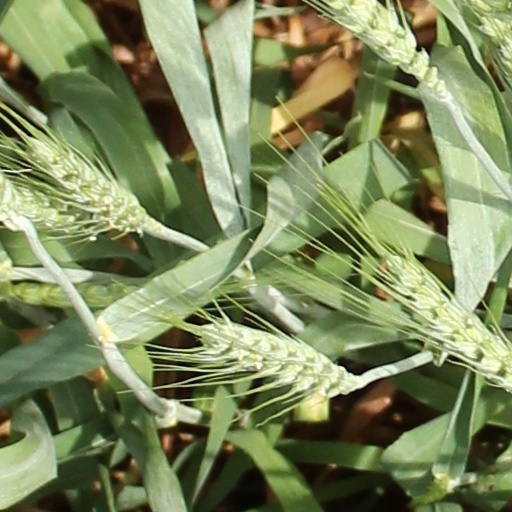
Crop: wheat